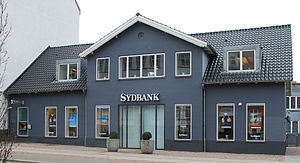
Sydbank / Historie / Efter 2000
Sydbanks afdeling i Viborg, april 2011.